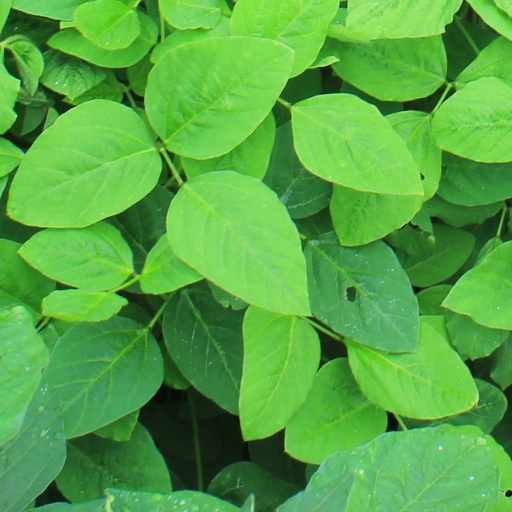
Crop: soybean